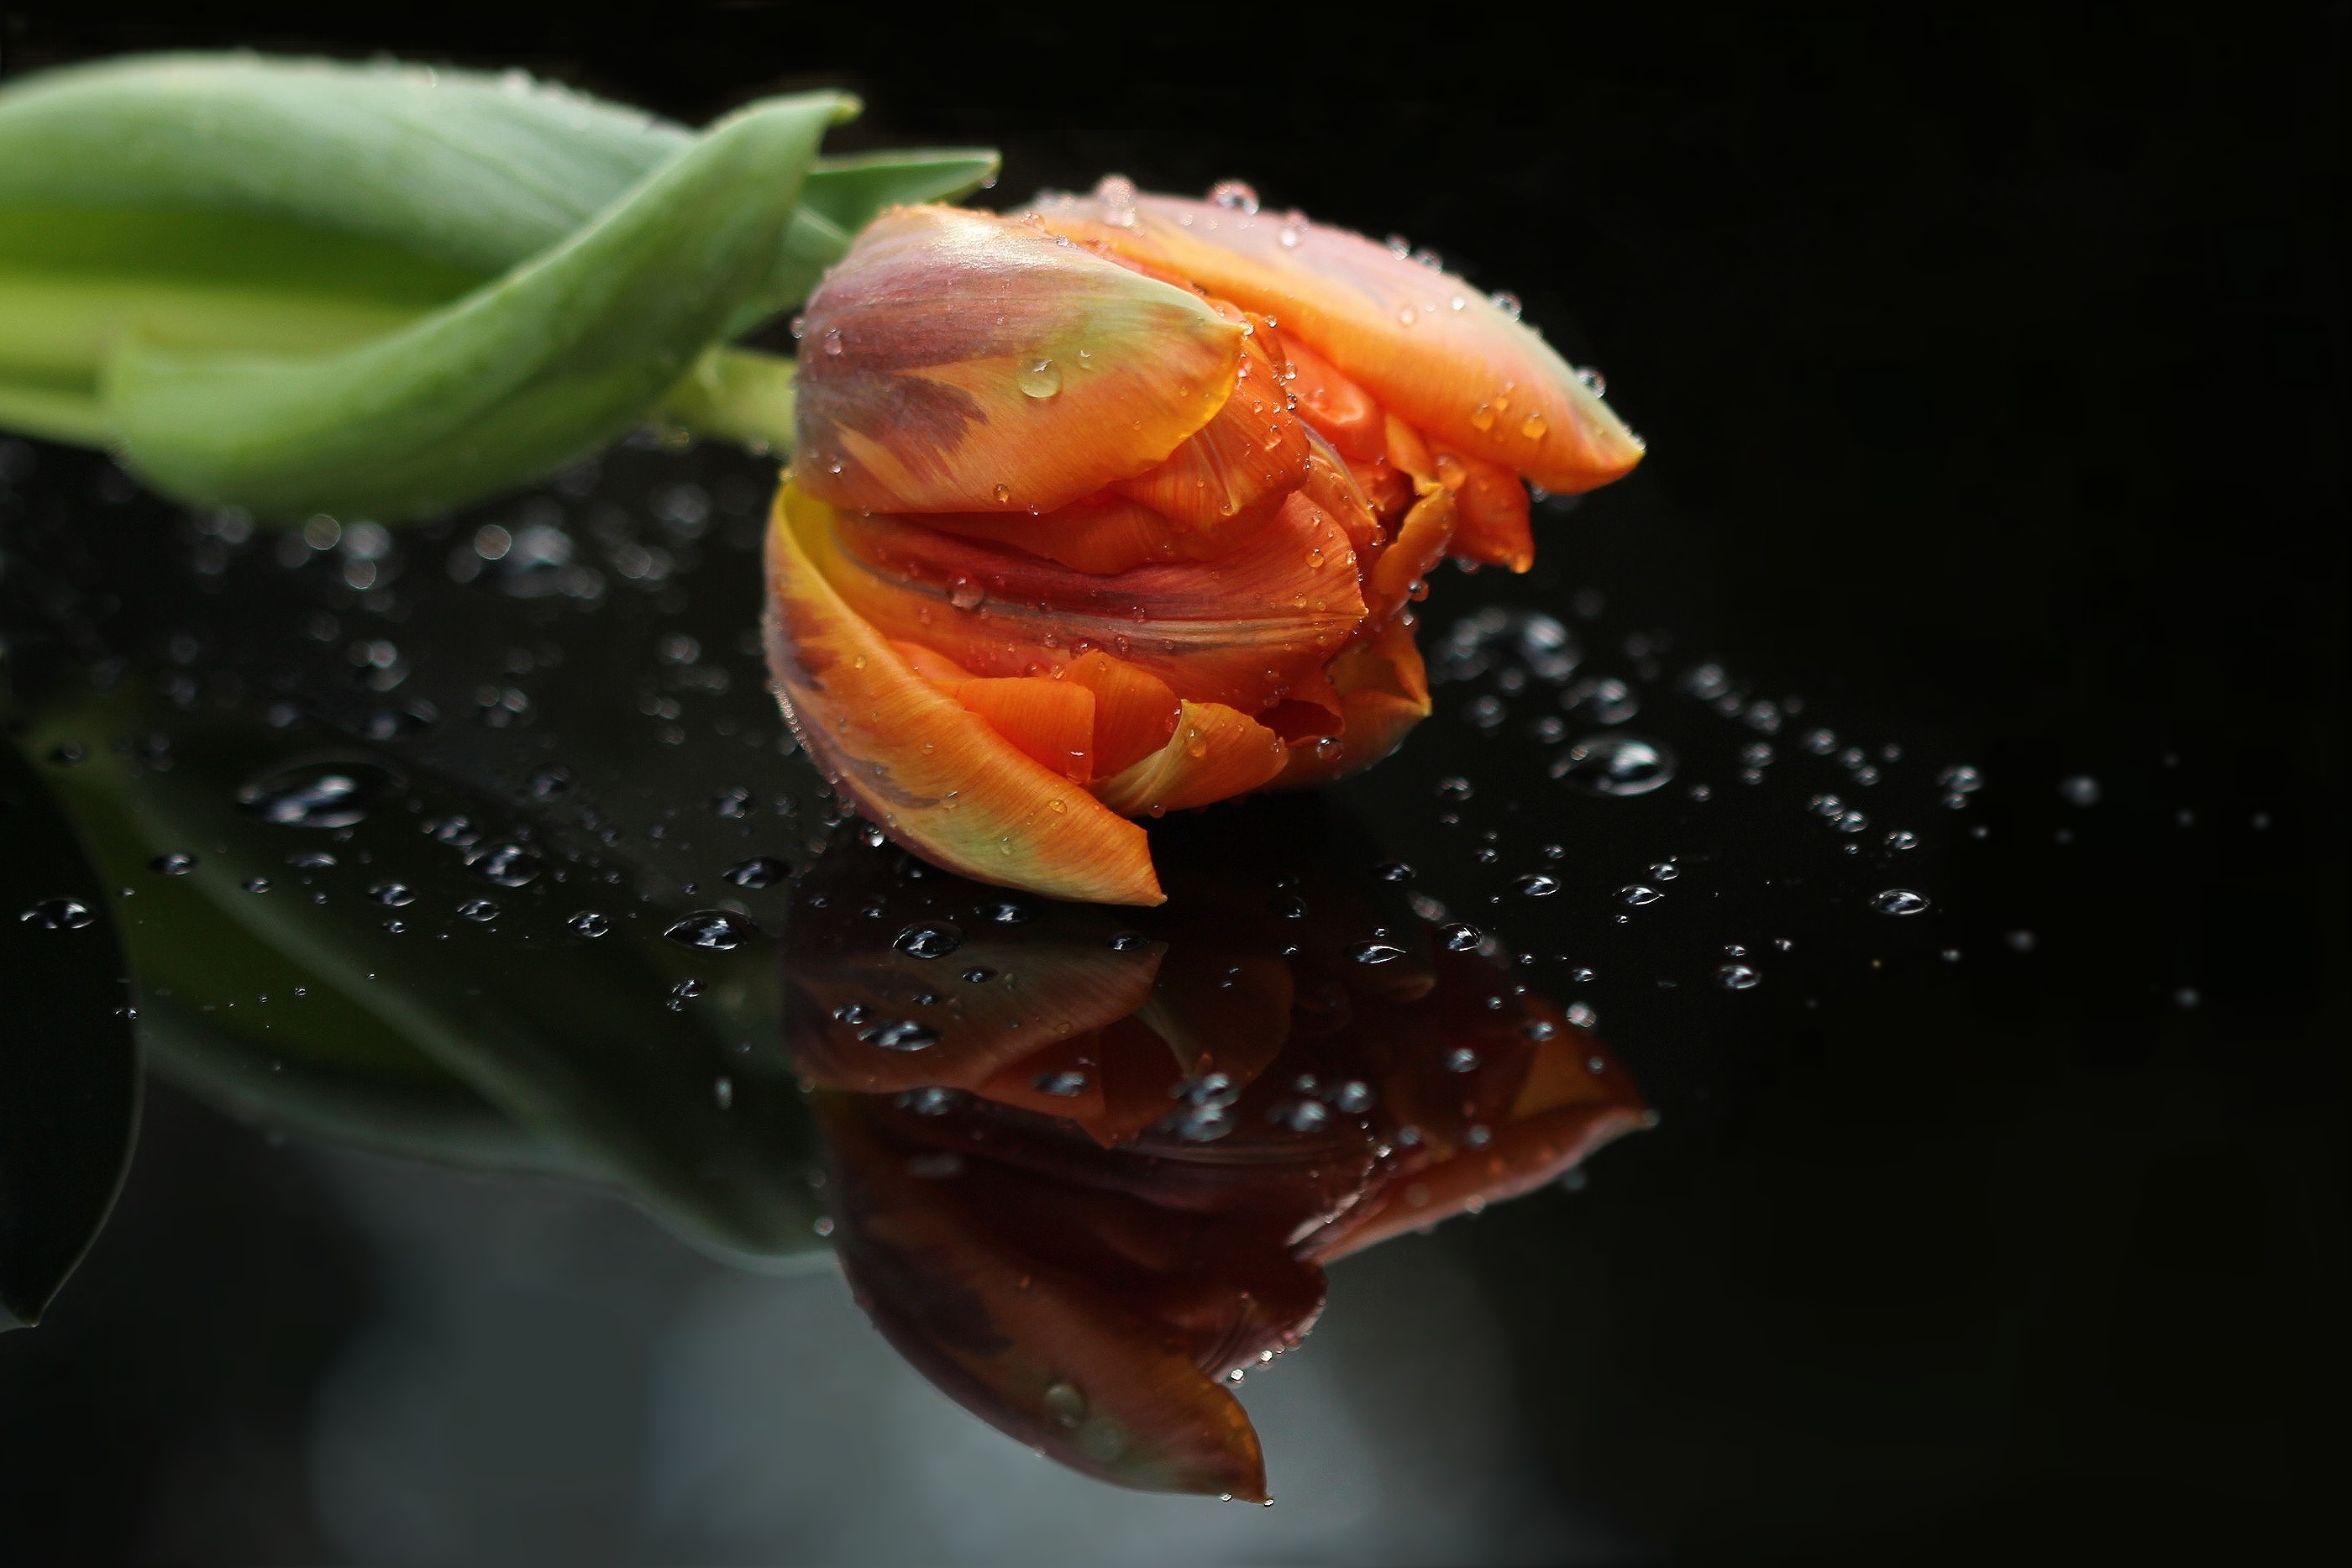
water, dew, plant, photography, leaf, flower, petal, tulip, rose, orange, produce, yellow, close, flora, still life, close up, bud, moisture, macro photography, mirror image, flowering plant, rose family, land plant